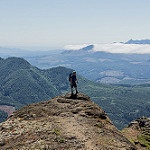
Label: mountain